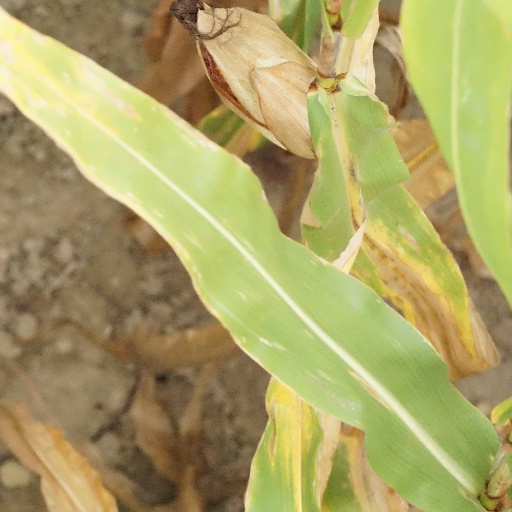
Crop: maize; corn